Ernest Gimson

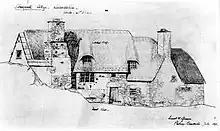
Drawing of Stoneywell by Ernest Gimson, July 1898.

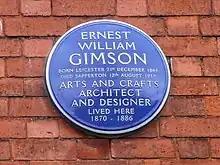
Ernest Gimson Blue Plaque displayed at the Belmont Hotel, De Montfort Street / New Walk, Leicester.

Ernest William Gimson (21 December 1864 – 12 August 1919) was an English furniture designer and architect. Gimson was described by the art critic Nikolaus Pevsner as "the greatest of the English architect-designers". Today his reputation is securely established as one of the most influential designers of the English Arts and Crafts movement in the late nineteenth and early twentieth centuries.